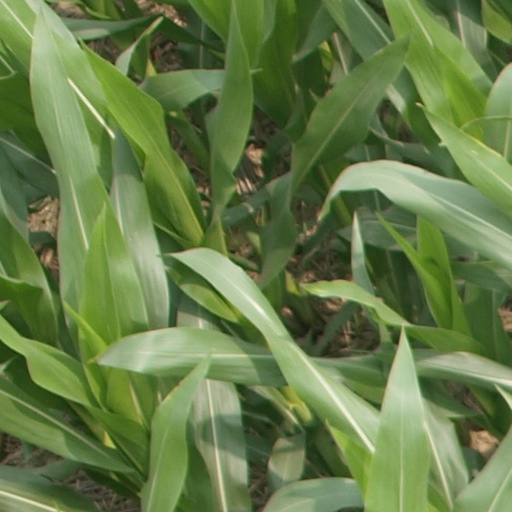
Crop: maize; corn